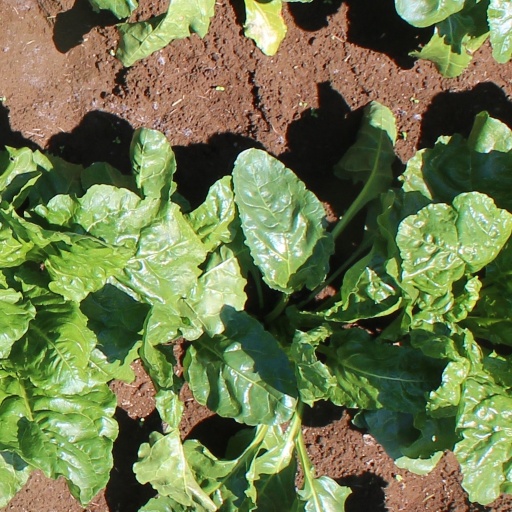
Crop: sugar beet